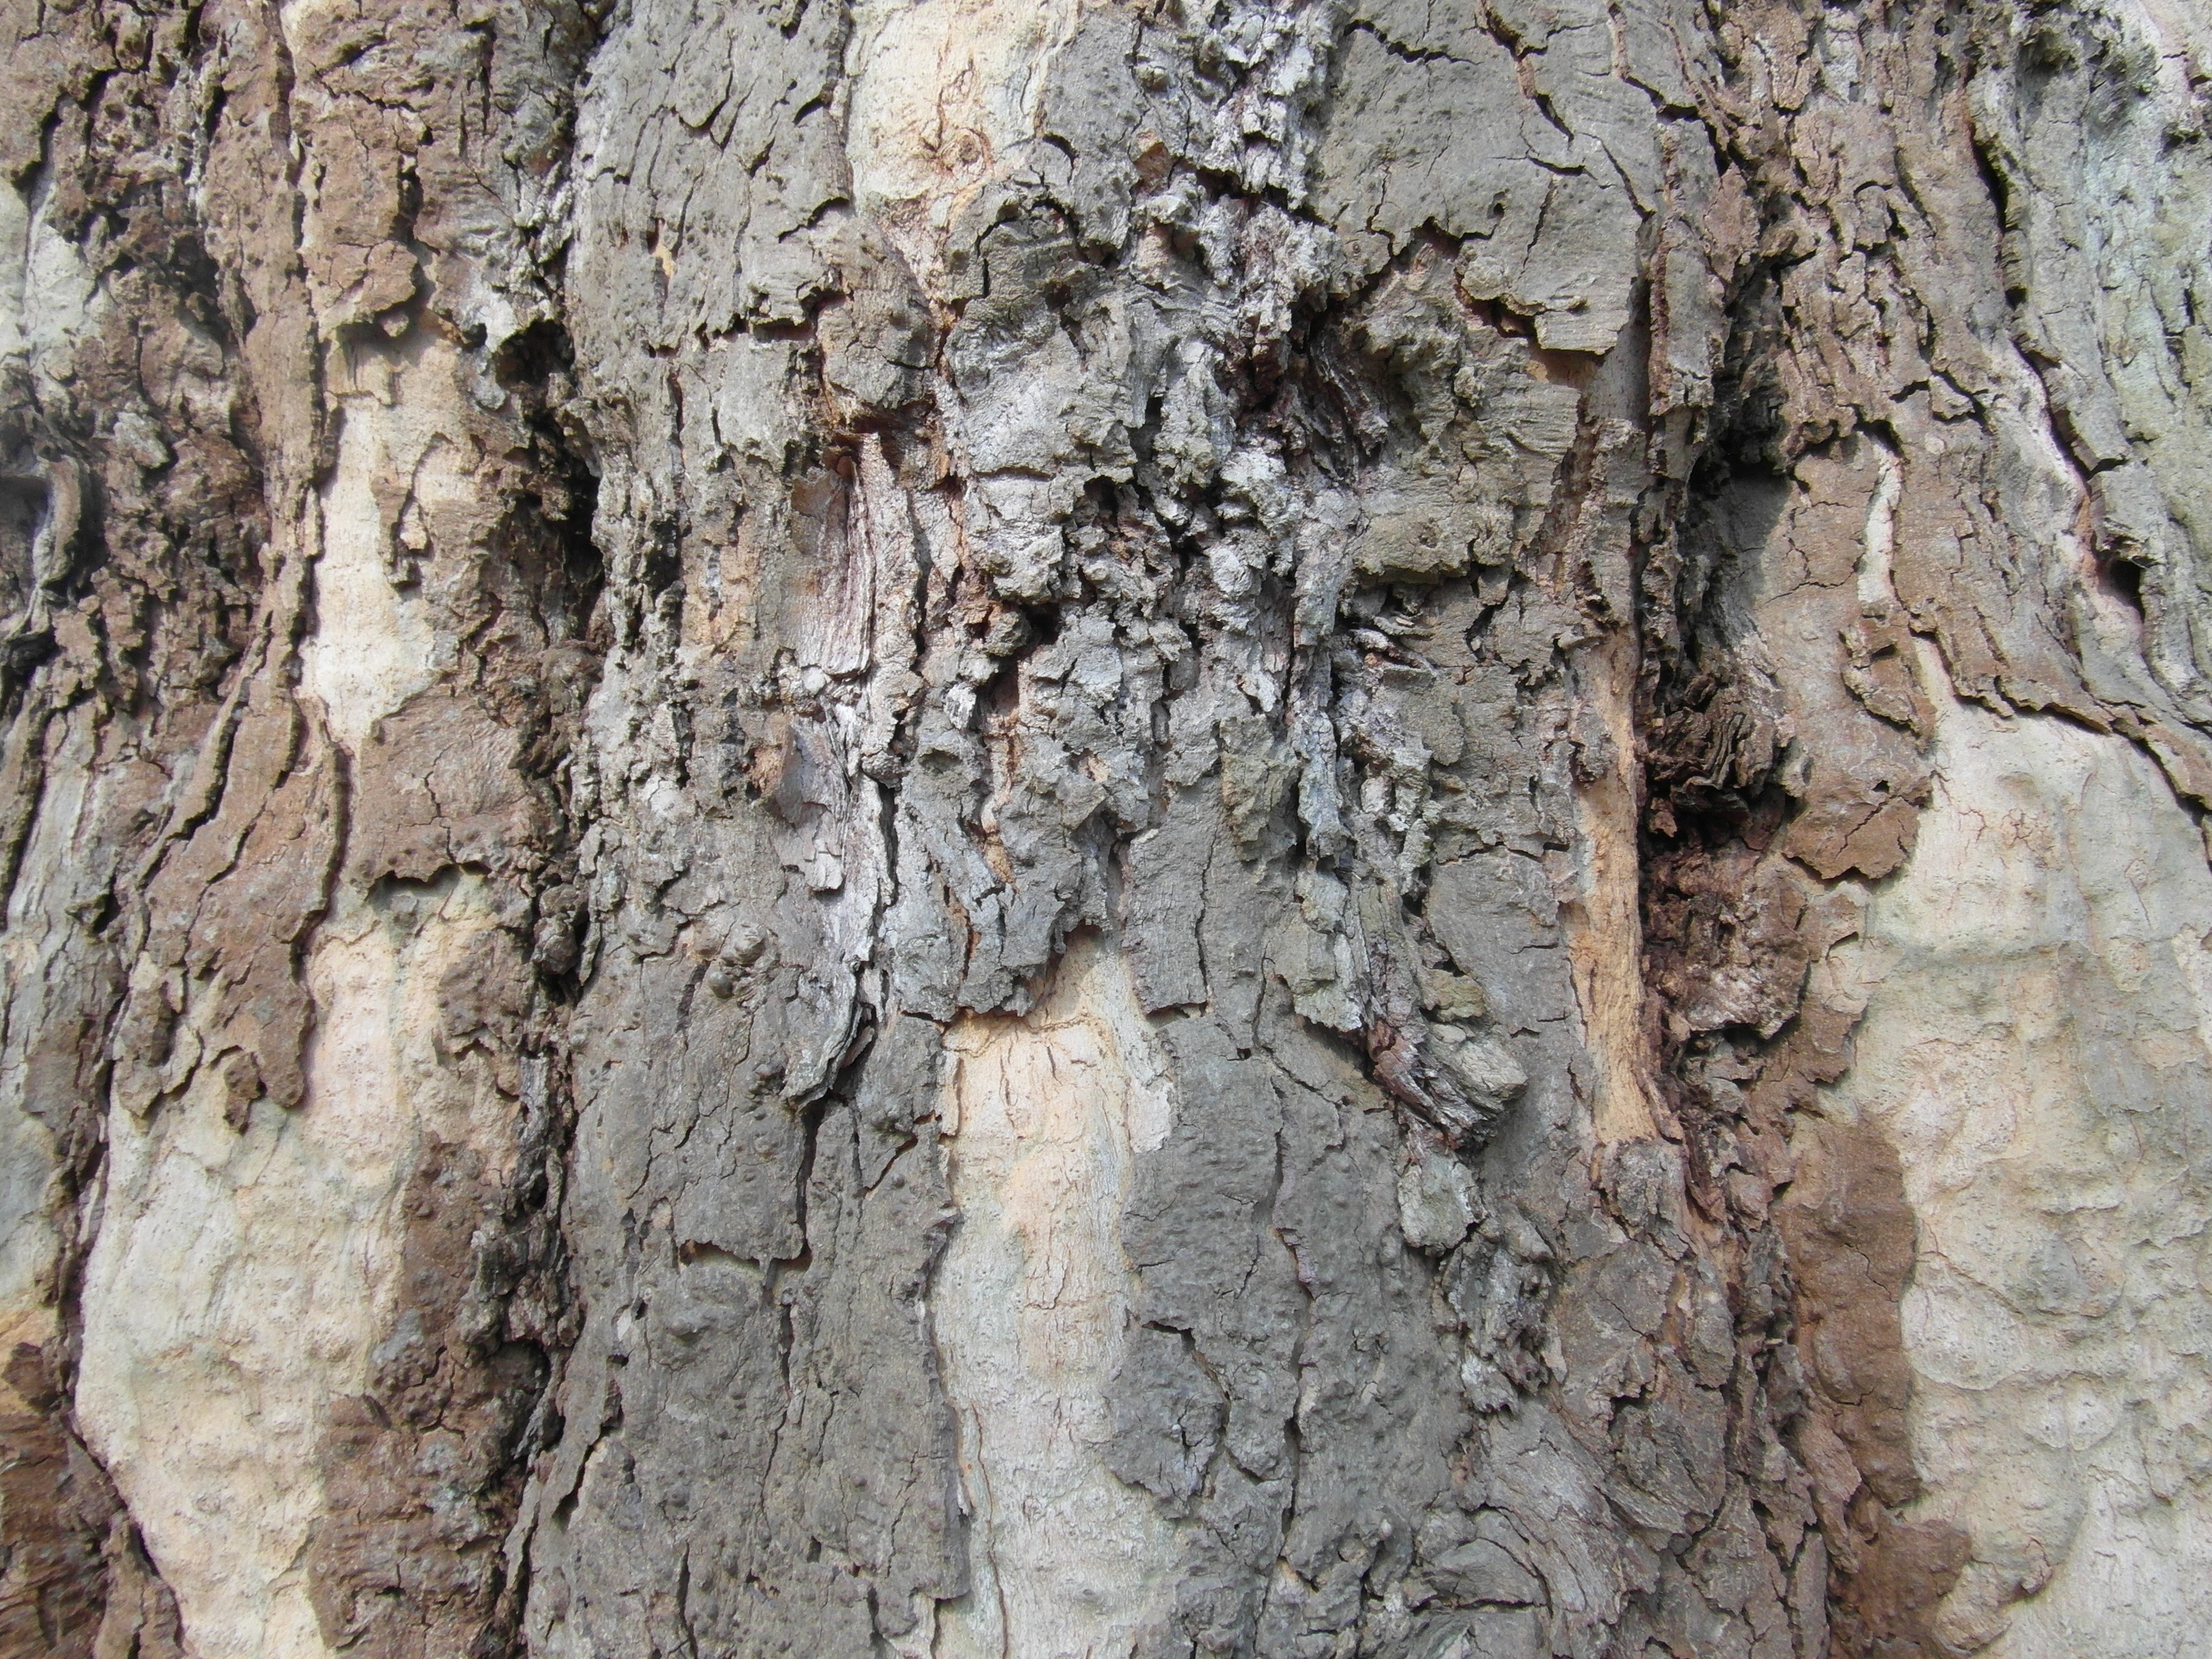
tree, branch, plant, wood, flower, trunk, bark, log, soil, geology, tree bark, flowering plant, plant stem, woody plant, land plant